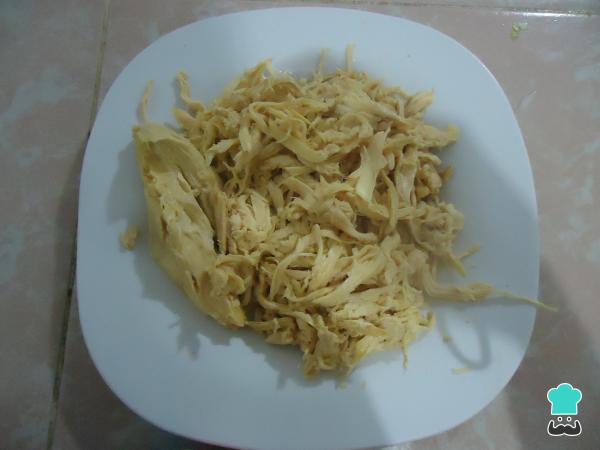
Cuando el pollo esté cocido, lo retiramos del agua, dejamos que se enfrié un poco y procedemos a deshebrarlo con las manos. Lo reservamos un momento para poder continuar con la receta mexicana.